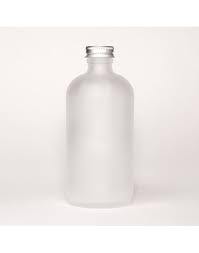
Waste category: glass